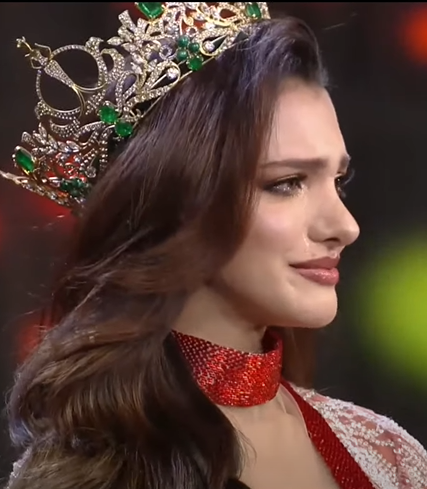
บาเลนตินา ฟิเกรา

| name = บาเลนตินา ฟิเกรา
| image = File:Valentina Figuera Morales.png
| birth_name = ลูร์เดส บาเลนตินา ฟิเกรา โมราเลส
| birth_place = ปูเอร์โตเดลากรุซ ประเทศเวเนซุเอลา
| years_active = 2562–ปัจจุบัน
| awards = มิสแกรนด์เวเนซุเอลา|มิสแกรนด์เวเนซุเอลา 2019 (ชนะเลิศ) มิสแกรนด์อินเตอร์เนชันแนล 2019 (ชนะเลิศ)
ลูร์เดส บาเลนตินา ฟิเกรา โมราเลส (; เกิดวันที่ 16 มิถุนายน พ.ศ. 2543) เป็นนางแบบและนางงามชาวเวเนซุเอลา ได้รับตำแหน่งมิสแกรนด์เวเนซุเอลา|มิสแกรนด์เวเนซุเอลา 2019 และเป็นตัวแทนประเทศเวเนซุเอลาในการประกวดเวทีมิสแกรนด์อินเตอร์เนชันแนล 2019 ณ ประเทศเวเนซุเอลา โดยเธอเป็นผู้ชนะเลิศคนที่ 1 ของการประกวดมิสแกรนด์อินเตอร์เนชันแนลcite web|title=Venezuela repetirá en 2020 como sede del Miss Grand International|accessdate=|author=Julio Blanca|date=|work=La Sopa|archivedate=|language=escite web|title=Venezuela es Miss Grand International 2019 y será sede en el 2020|accessdate=|date=|work=El Siglo|language=es|archivedate= web|title=MISS GRAND INTERNACIONAL 2020 regresa a Venezuela|accessdate=|author=Juan Carlos Rivas|date=|work=Auge Internacional|archivedate=
== ประวัติ ==
บาเลนตินาเกิดที่ปูเอร์โตเดลากรุซ รัฐอันโซอาเตกี ประเทศเวเนซุเอลา เธอเป็นนางแบบและนักศึกษาสถาปัตยกรรมที่สถาบันสารพัดช่างซานเตียโก มาริญโญ () ในปูเอร์โตเดลากรุซcite web|title=Cantiknya Valentina Figuera, Miss Grand International 2019|language=id|author=Vika Widiastuti และ Rima Suliastini|work=Suara|date=|accessdate=|archivedate=
== การประกวด ==
=== เอล กองกูร์โซ บาย โอสเมล โซว์ซา 2018 ===
เป็นการแข่งขันการค้นหานางแบบและนางงามของผู้หญิงลาตินอเมริกาที่มีลักษณะของรายการเป็นแนวเรียลลิตีโดยมีโอสเมล โซว์ซา เข้ามาดูแลและคัดเลือกผู้เข้าประกวด บาเลนตินาได้เข้าร่วมการแข่งขันนี้กับพี่สาวฝาแฝดของเธอที่มีชื่อว่า เบโรนิกา และบาเลนตินาได้รับตำแหน่งเป็นมิสแกรนด์เวเนซุเอลา|มิสแกรนด์เวเนซุเอลา 2019
=== มิสแกรนด์อินเตอร์เนชันแนล 2019 ===
หลังจากที่บาเลนตินาได้รับตำแหน่งมิสแกรนด์เวเนซุเอลา|มิสแกรนด์เวเนซุเอลา 2019 ในรายการเอล กองกูร์โซ บาย โอสเมล โซว์ซาในวันที่ 25 กรกฎาคม พ.ศ. 2562 ในฐานะมิสแกรนด์เวเนซุเอลา บาเลนตินาจะต้องไปเป็นตัวแทนประเทศเวเนซุเอลาเพื่อการประกวดมิสแกรนด์อินเตอร์เนชันแนลที่จัดขึ้นในเวเนซุเอลาในปลายปี และในคืนวันที่ 25 ตุลาคม 2019 ตามเวลาประเทศเวเนซุเอลา บาเลนตินาได้ชนะการแข่งขันและครองตำแหน่งมิสแกรนด์อินเตอร์เนชันแนล 2019 ที่ Poliedro de Caracas ในการากัส ประเทศเวเนซุเอลา เธอเป็นคนแรกที่สามารถคว้ามงกุฎในบ้านตัวเองในการประกวดมิสแกรนด์อินเตอร์เนชันแนลcite web|title=Know more about Miss Grand International 2019 Valentina Figuera|language=en|date=|accessdate=|author=Abigail Henry|work=Angelopedia|archivedate=
;ประเทศที่ได้ไปปฏิบัติหน้าที่ (ในขณะดำรงตำแหน่ง)
* – ประเทศที่ตั้งองค์กรมิสแกรนด์อินเตอร์เนชันแนล
*
*
*
*
;ประเทศที่ได้ไปปฏิบัติหน้าที่ (ภายหลังดำรงตำแหน่ง)
* - ร่วมงานรอบตัดสิน Miss Grand Honduras 2024 ในวันที่ 16 กันยายน 2023
* - ร่วมงานรอบตัดสิน Miss Grand Las Palmas 2023 ในวันที่ 9 ธันวาคม 2023
==อ้างอิง==
== แหล่งข้อมูลอื่น ==
* Miss Grand International Hall of Fame
*
*
สืบตำแหน่ง|ก่อนหน้า= กลารา โซซา|ตำแหน่ง=มิสแกรนด์อินเตอร์เนชันแนล|ช่วงเวลา=มิสแกรนด์อินเตอร์เนชันแนล 2019|2019|ถัดไป= อาเบนา อัปเปียห์
การประกวดนางงามระดับนานาชาติ|Year=2019
|Miss Universe= โซซีบีนี ทุนซี
|Miss World= โทนี-แอนน์ ซิงห์
|Miss International= สิรีธร ลีห์อร่ามวัฒน์
|Miss Earth= เนลิส ปิเมนเตล
|Miss Supranational= แอนโทเนีย โพซิ้ว
|Miss Gland International= บาเลนตินา ฟิเกรา
|Miss Intercontinental= แฟนนี มีโก
ผู้ดำรงตำแหน่งในการประกวดมิสแกรนด์อินเตอร์เนชันแนล
|Year=2019
|ปี=2562
|ชนะเลิศ= บาเลนตินา ฟิเกรา
|รองชนะเลิศอันดับที่ 1= มาริอา มาโล
|รองชนะเลิศอันดับที่ 2= อารยะ ศุภฤกษ์
|รองชนะเลิศอันดับที่ 3= การ์เมน ไดรตอน
|รองชนะเลิศอันดับที่ 4= มาร์โจรี มาร์เซลลี
หมวดหมู่:บุคคลที่เกิดในปี พ.ศ. 2543
หมวดหมู่:บุคคลฝาแฝด
หมวดหมู่:บุคคลที่ยังมีชีวิตอยู่
หมวดหมู่:นางงาม
หมวดหมู่:นางแบบ
หมวดหมู่:ผู้ชนะการประกวดมิสแกรนด์อินเตอร์เนชันแนล
หมวดหมู่:ผู้ชนะการประกวดนางงาม
หมวดหมู่:บุคคลจากรัฐอันโซอาเตกิ